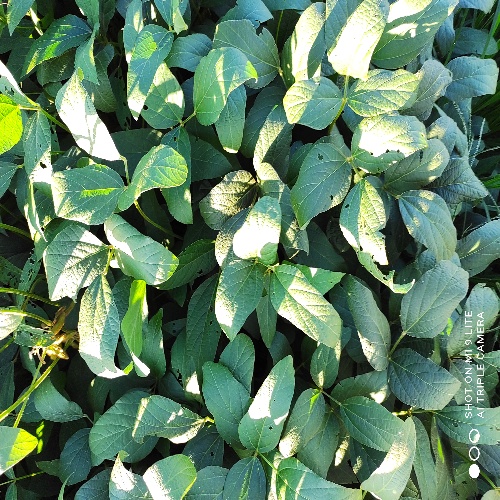
Label: Diabrotica_speciosa